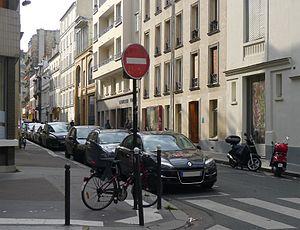
Rue de la Grande-Chaumière - Paris VI
La rue de la Grande-Chaumière est une voie située dans le quartier Notre-Dame-des-Champs du 6ᵉ arrondissement de Paris, en France.